Florian Jaritz

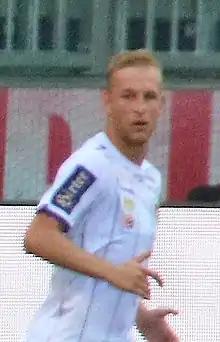
Jaritz in 2021

Florian Jaritz (born 18 October 1997) is an Austrian professional footballer who plays as a winger for Austria Klagenfurt.